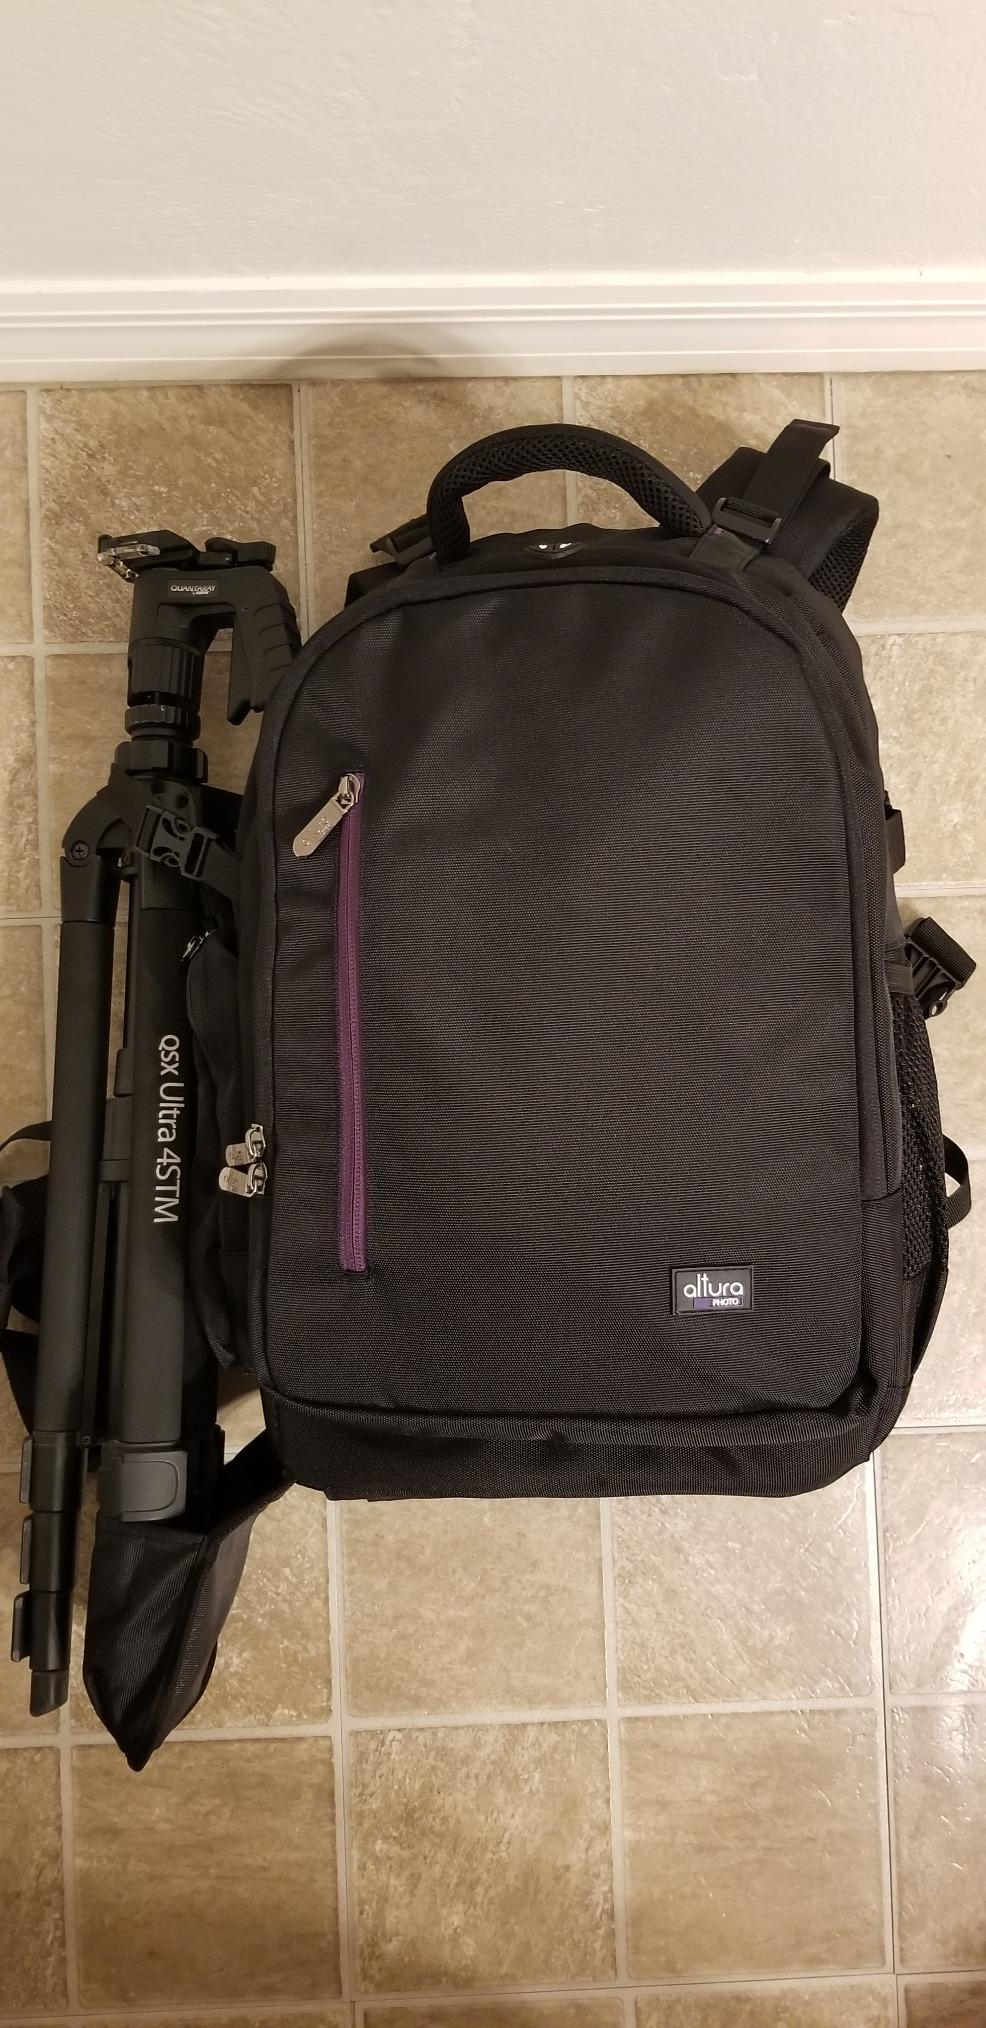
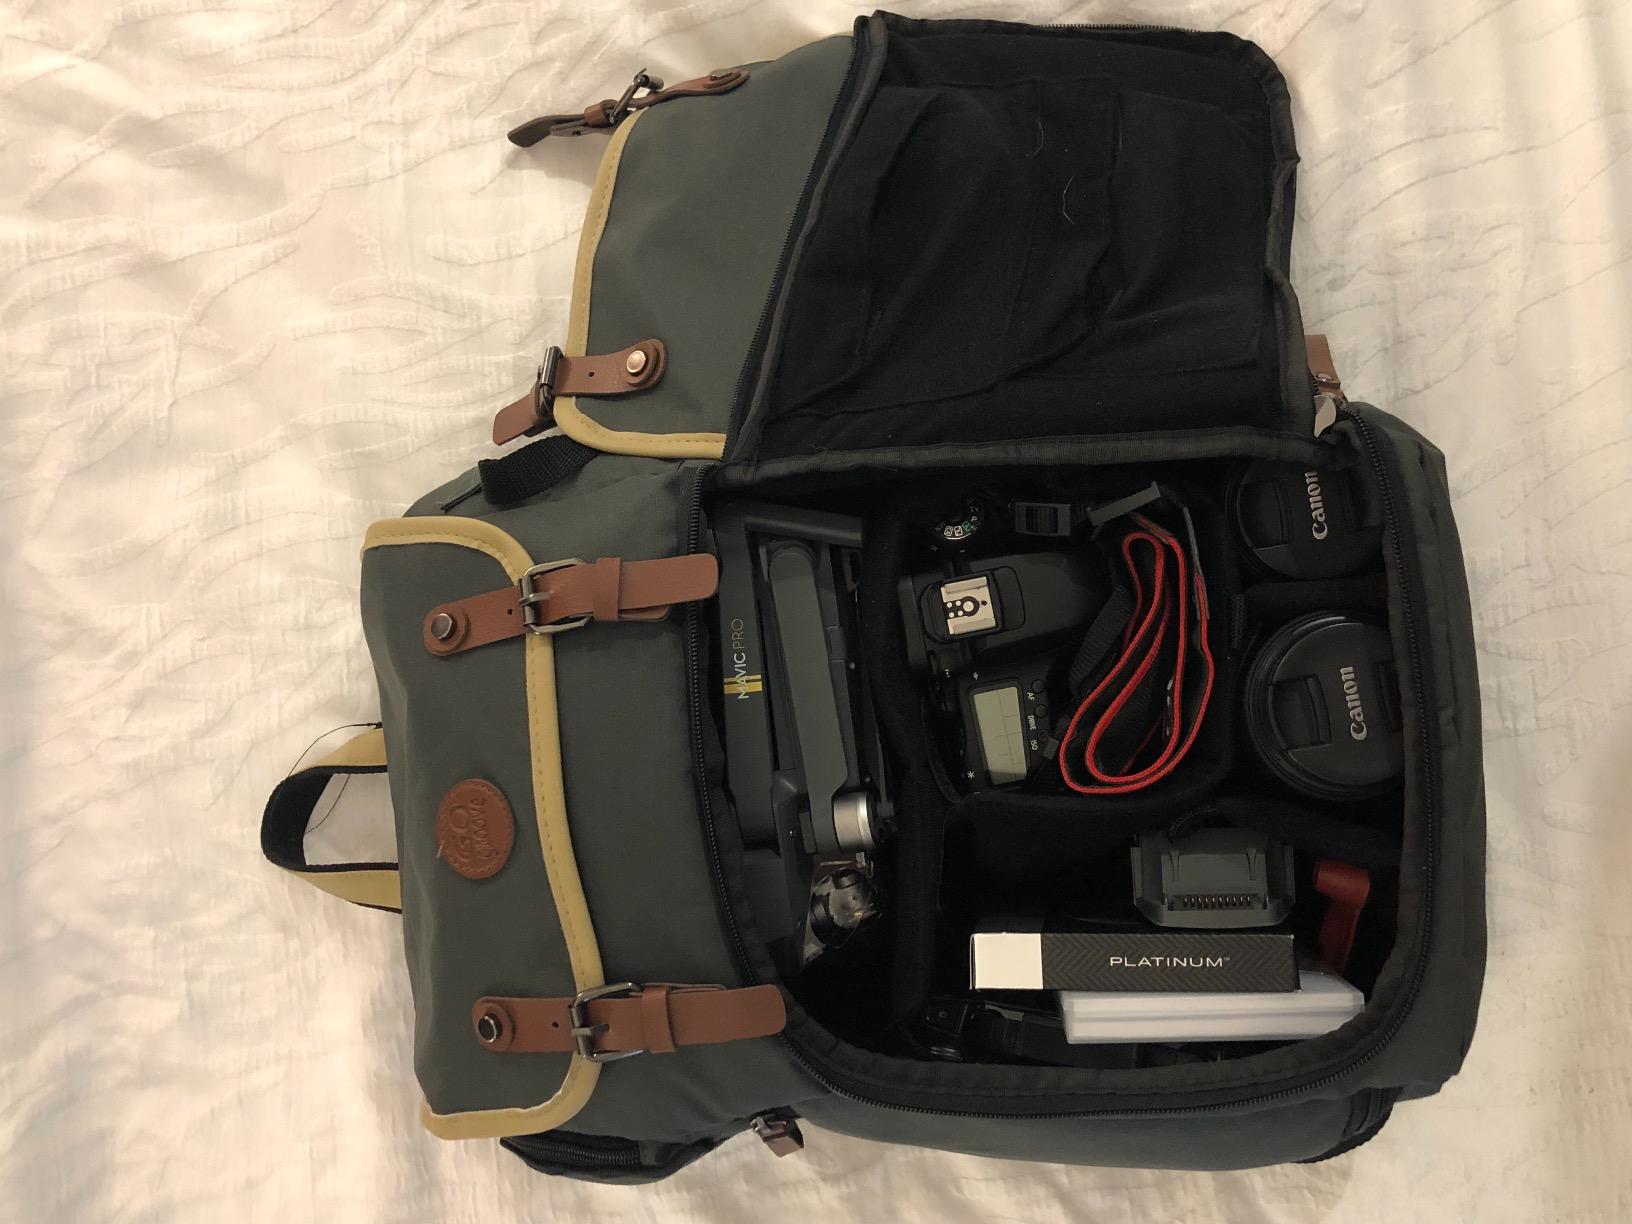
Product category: bag
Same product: no